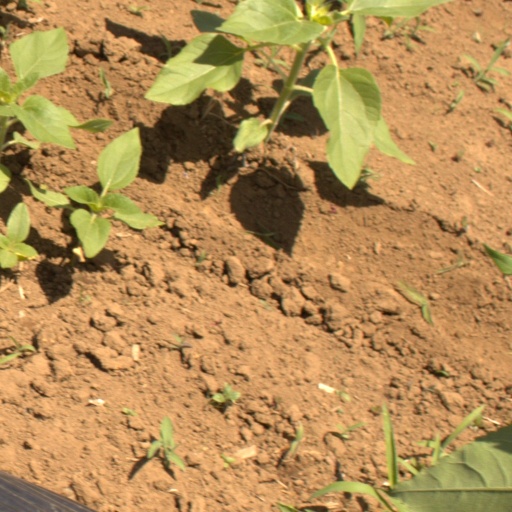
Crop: Jerusalem artichoke